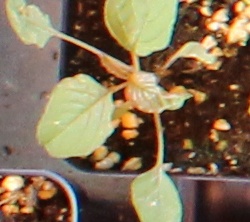
Label: Palmer Amaranth